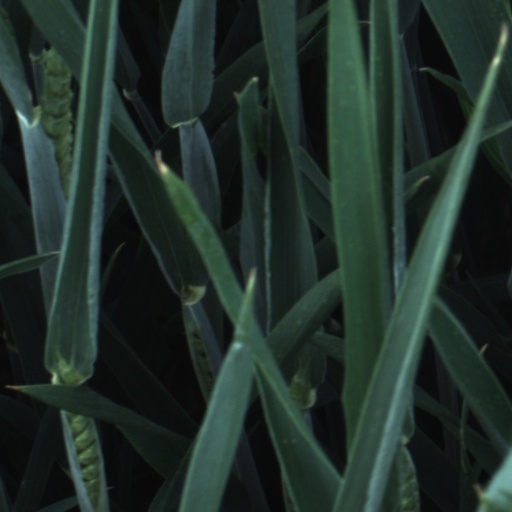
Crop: wheat